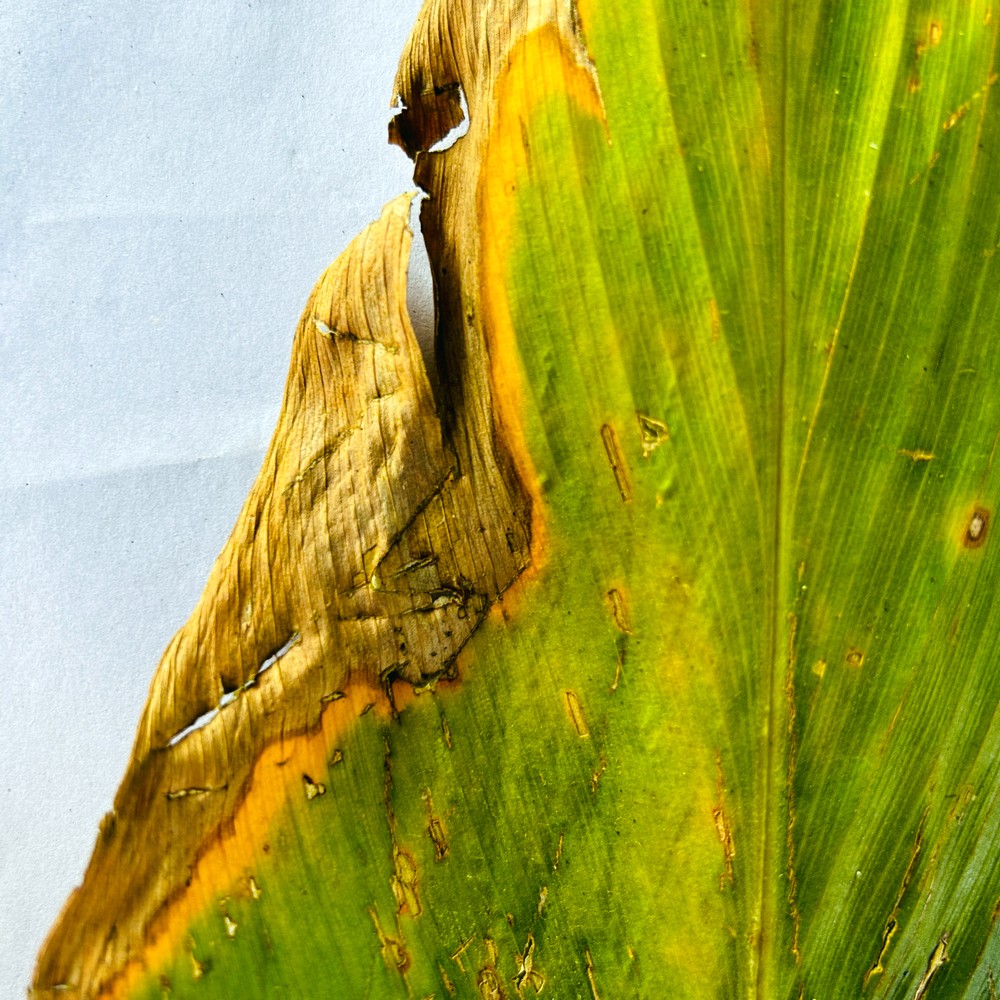
Label: Leaf Blotch